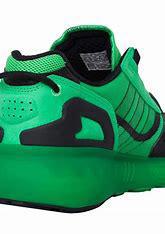
Brand: Adidas
Model: ZX 5K Boost